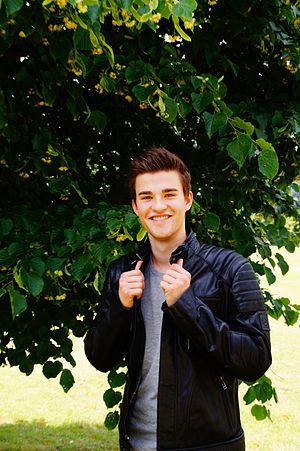
Patrick Mölleken est un acteur, réalisateur, scénariste et producteur allemand né le 27 septembre 1993 à Haan.